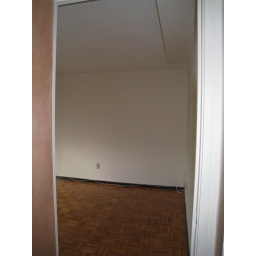
looking in the doorway of the 2nd bedroom (2nd bathroom is behind me)